Humvee

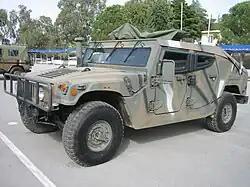
Greek Army M1114GR HMMWV with the ability to mount a 9M133 Kornet on top, April 2007

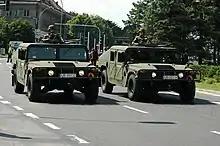
Polish Army M1043A2 HMMWV, July 2005

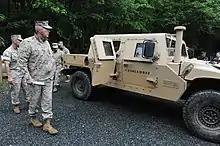
Marine Corps inspected SCTV Humvee, 2010

Under contract to the US Army, AM General developed the M1113 expanded capacity vehicle (ECV). The M1097A2 is the basis for the expanded capacity vehicle (ECV). The ECV provided the payload capacity allowing for larger and heavier communications shelters, improved armor protection level for scouts, military police, security police, and explosive ordnance disposal platforms.